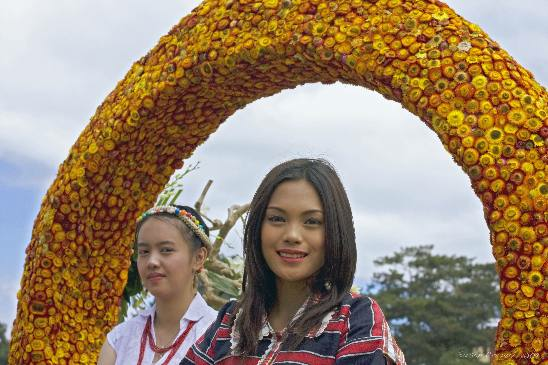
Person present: Yes